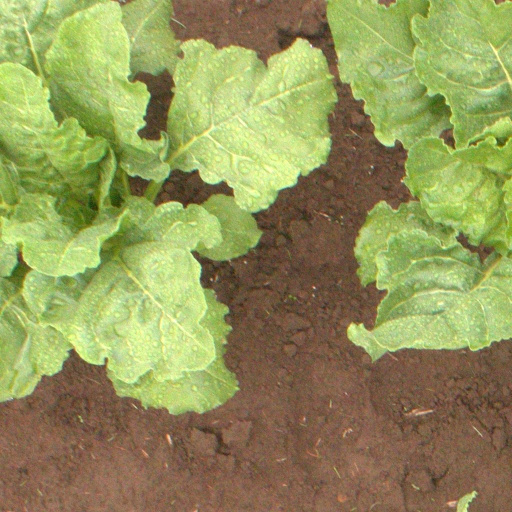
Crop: sugar beet